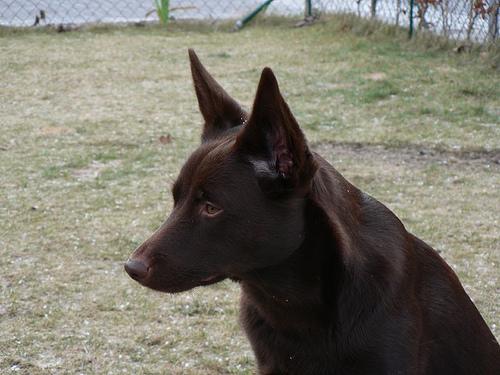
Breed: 209-n000049-kelpie